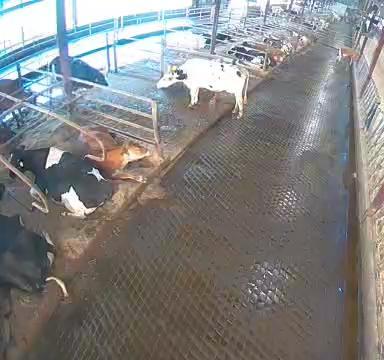
Number of cows: 10